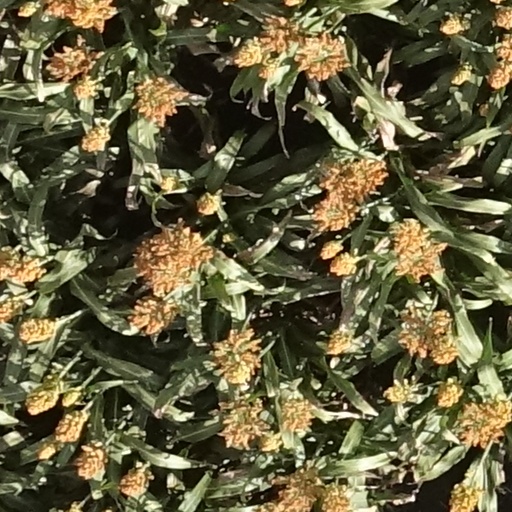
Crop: sorghum